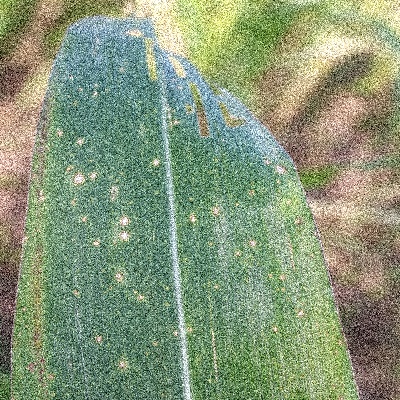
Label: Corn_(Maize)___Leaf_Spot